Félicia Thierret

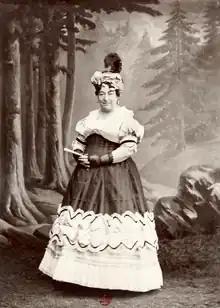

Born in Paris, after attending the Conservatoire national supérieur d'art dramatique, Thierret made her debut at the Comédie-Française as Suzanne in "Le Mariage de Figaro" by Beaumarchais. She was accepted as a boarder in 1832 but soon left the theatre to alternate between Parisian stages and tours in the provinces. The list of her engagements in Paris is impressive : Comédie-Française (in 1832 and 1841), Théâtre de l'Odéon (in 1839 and 1857), Théâtre du Palais-Royal (in 1848 and 1858), Théâtre des Bouffes-Parisiens (in 1867) and Théâtre des Menus-Plaisirs (in 1873).